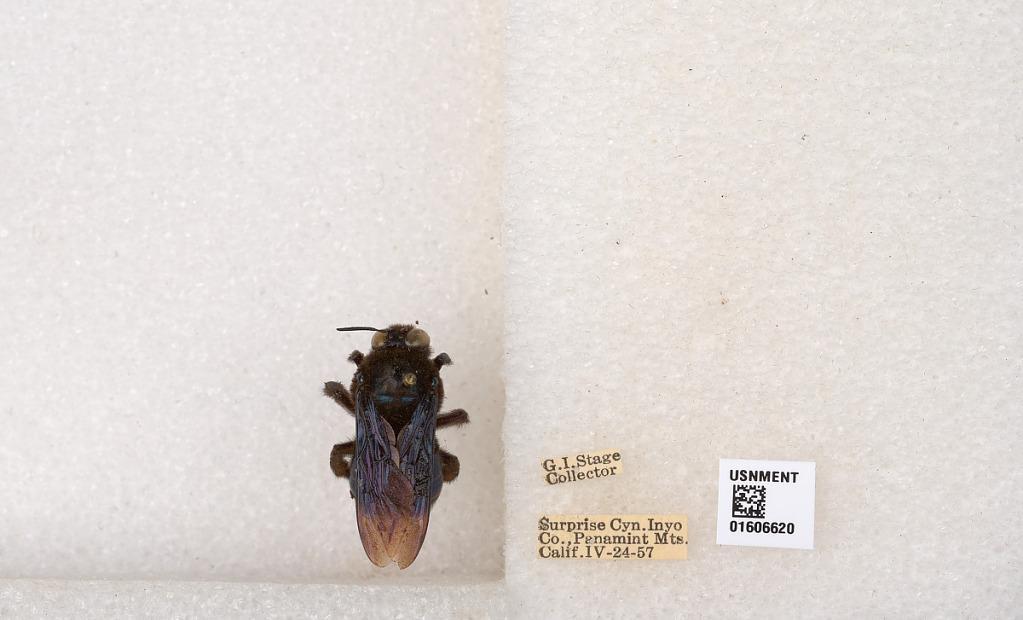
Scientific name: Xylocopa (Xylocopoides) californica arizonensis Cresson
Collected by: G. Stage
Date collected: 1957-4-24
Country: United States
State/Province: California
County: Inyo
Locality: Surprise Canyon, Panamint Mountains
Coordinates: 36.1005, -117.201